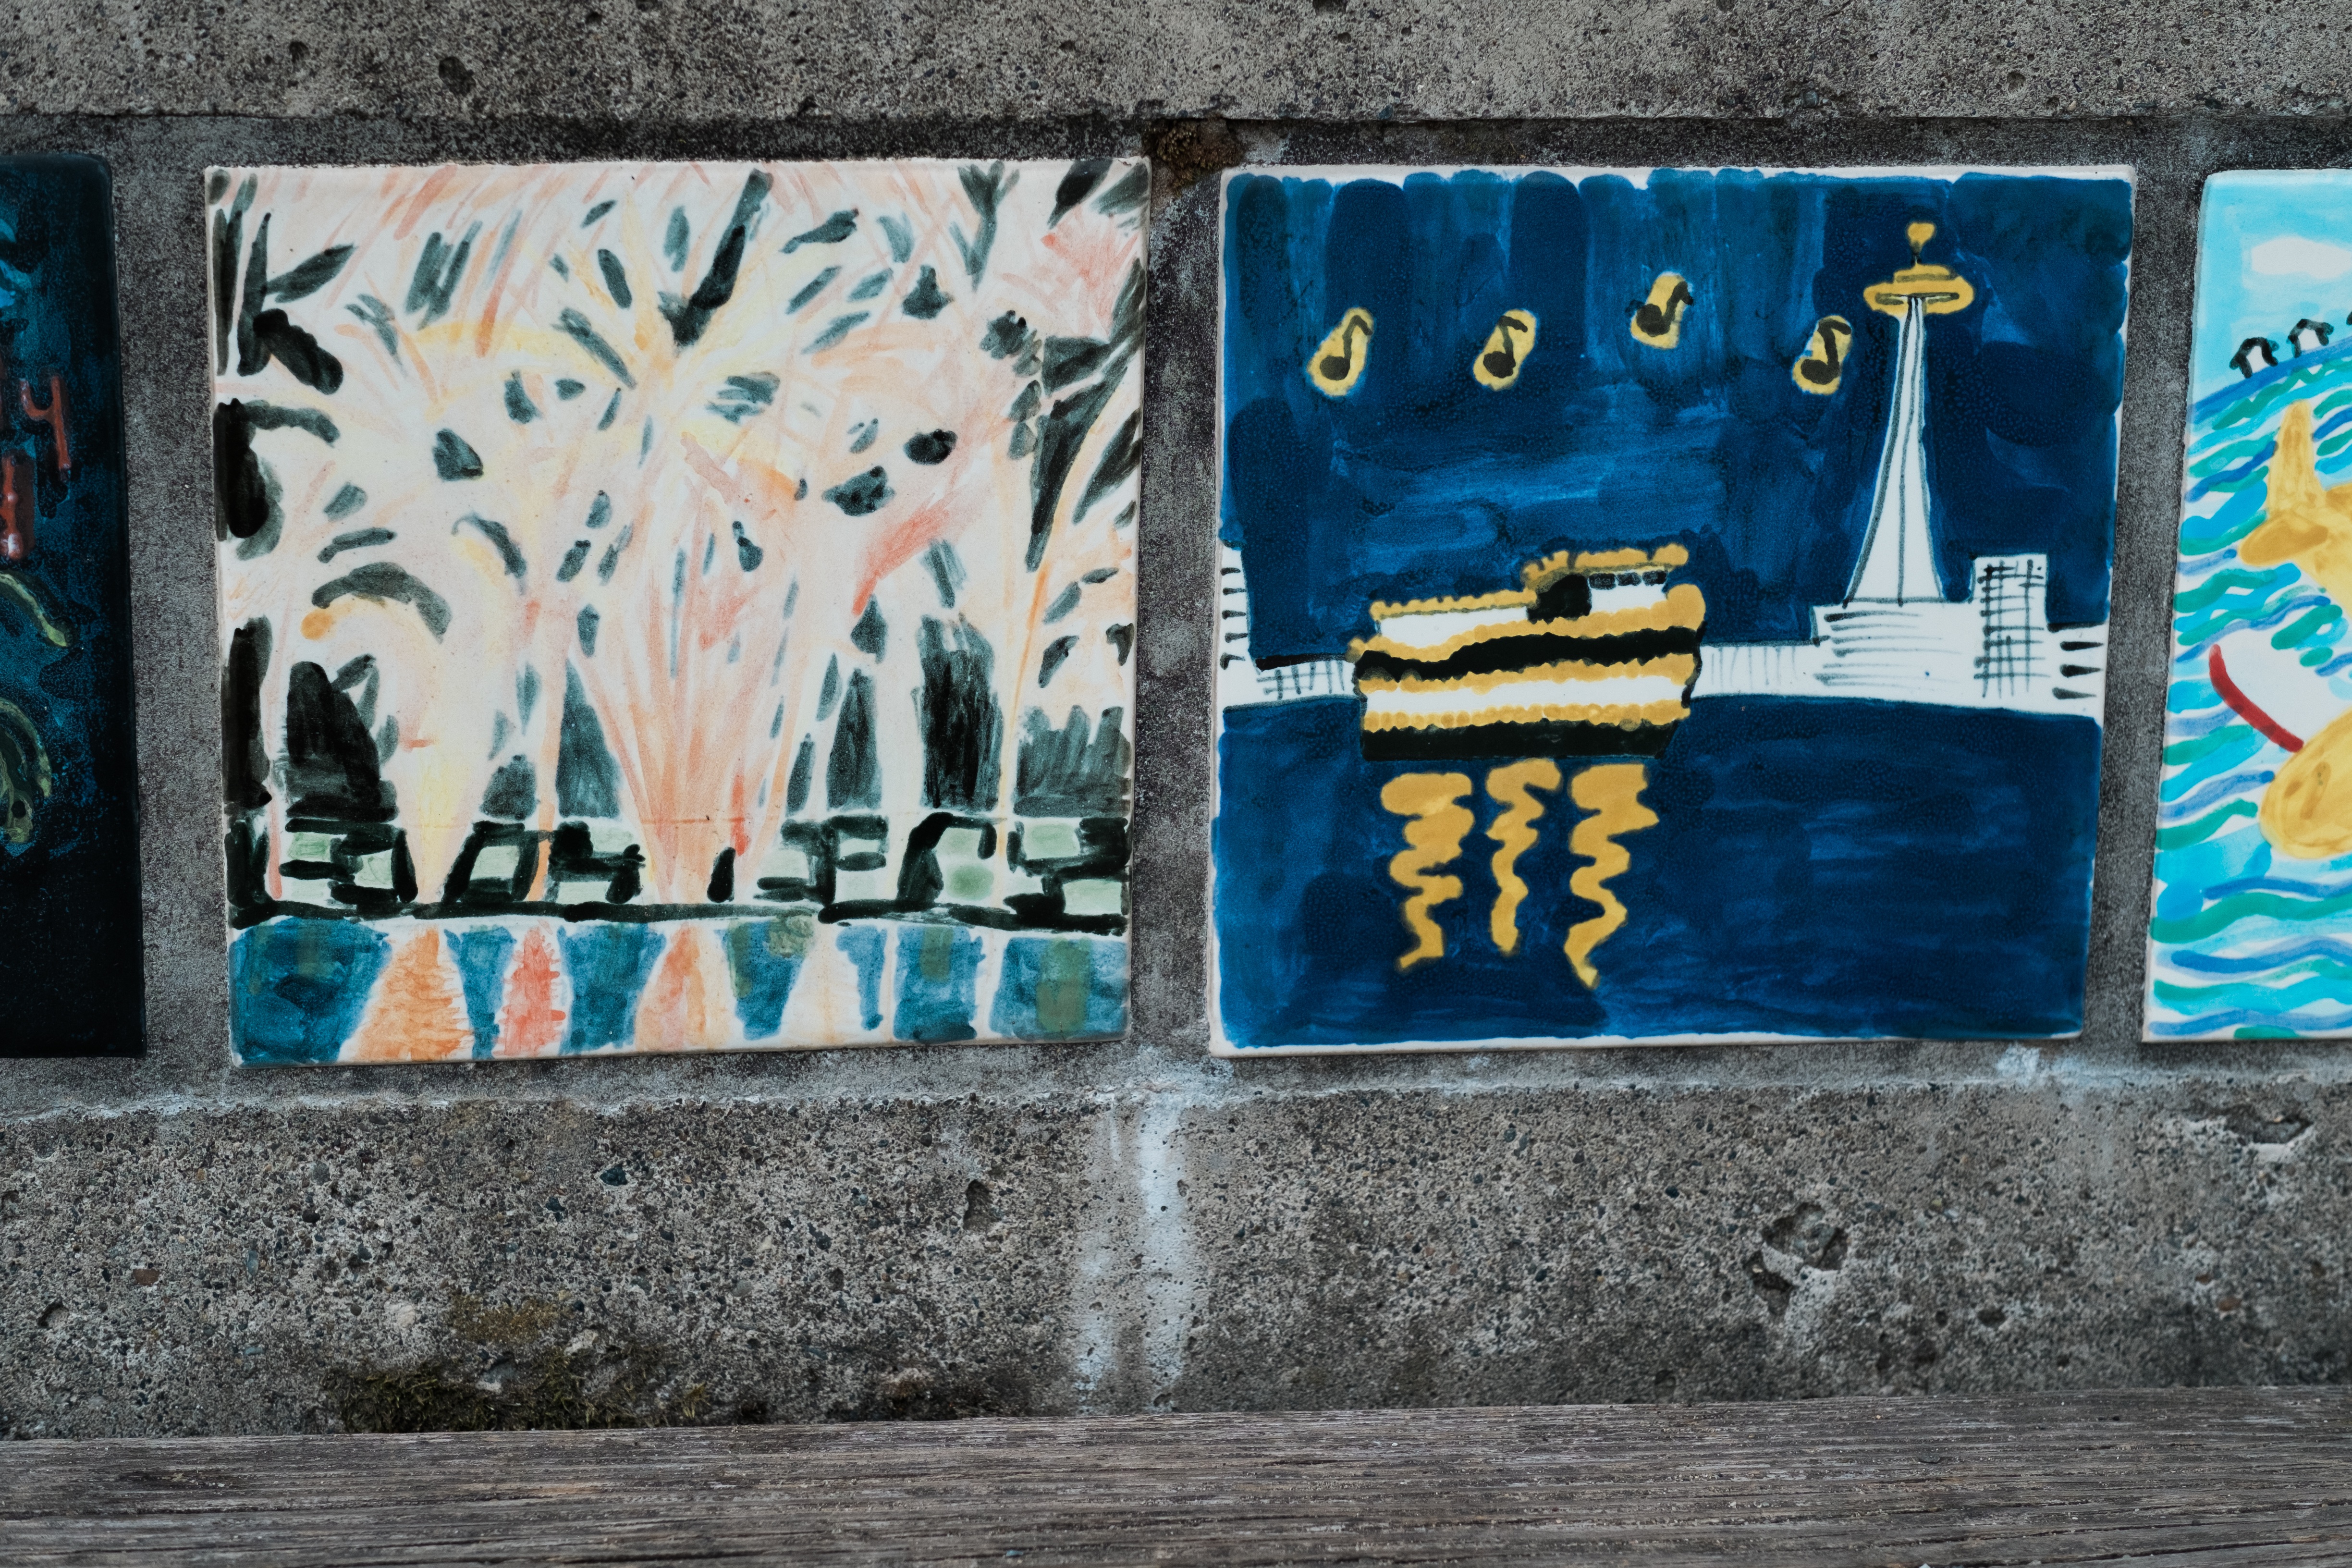
street, wall, color, blue, graffiti, painting, street art, art, mural, urban area